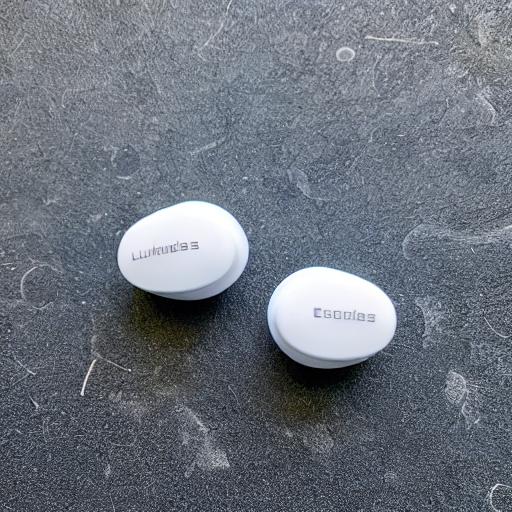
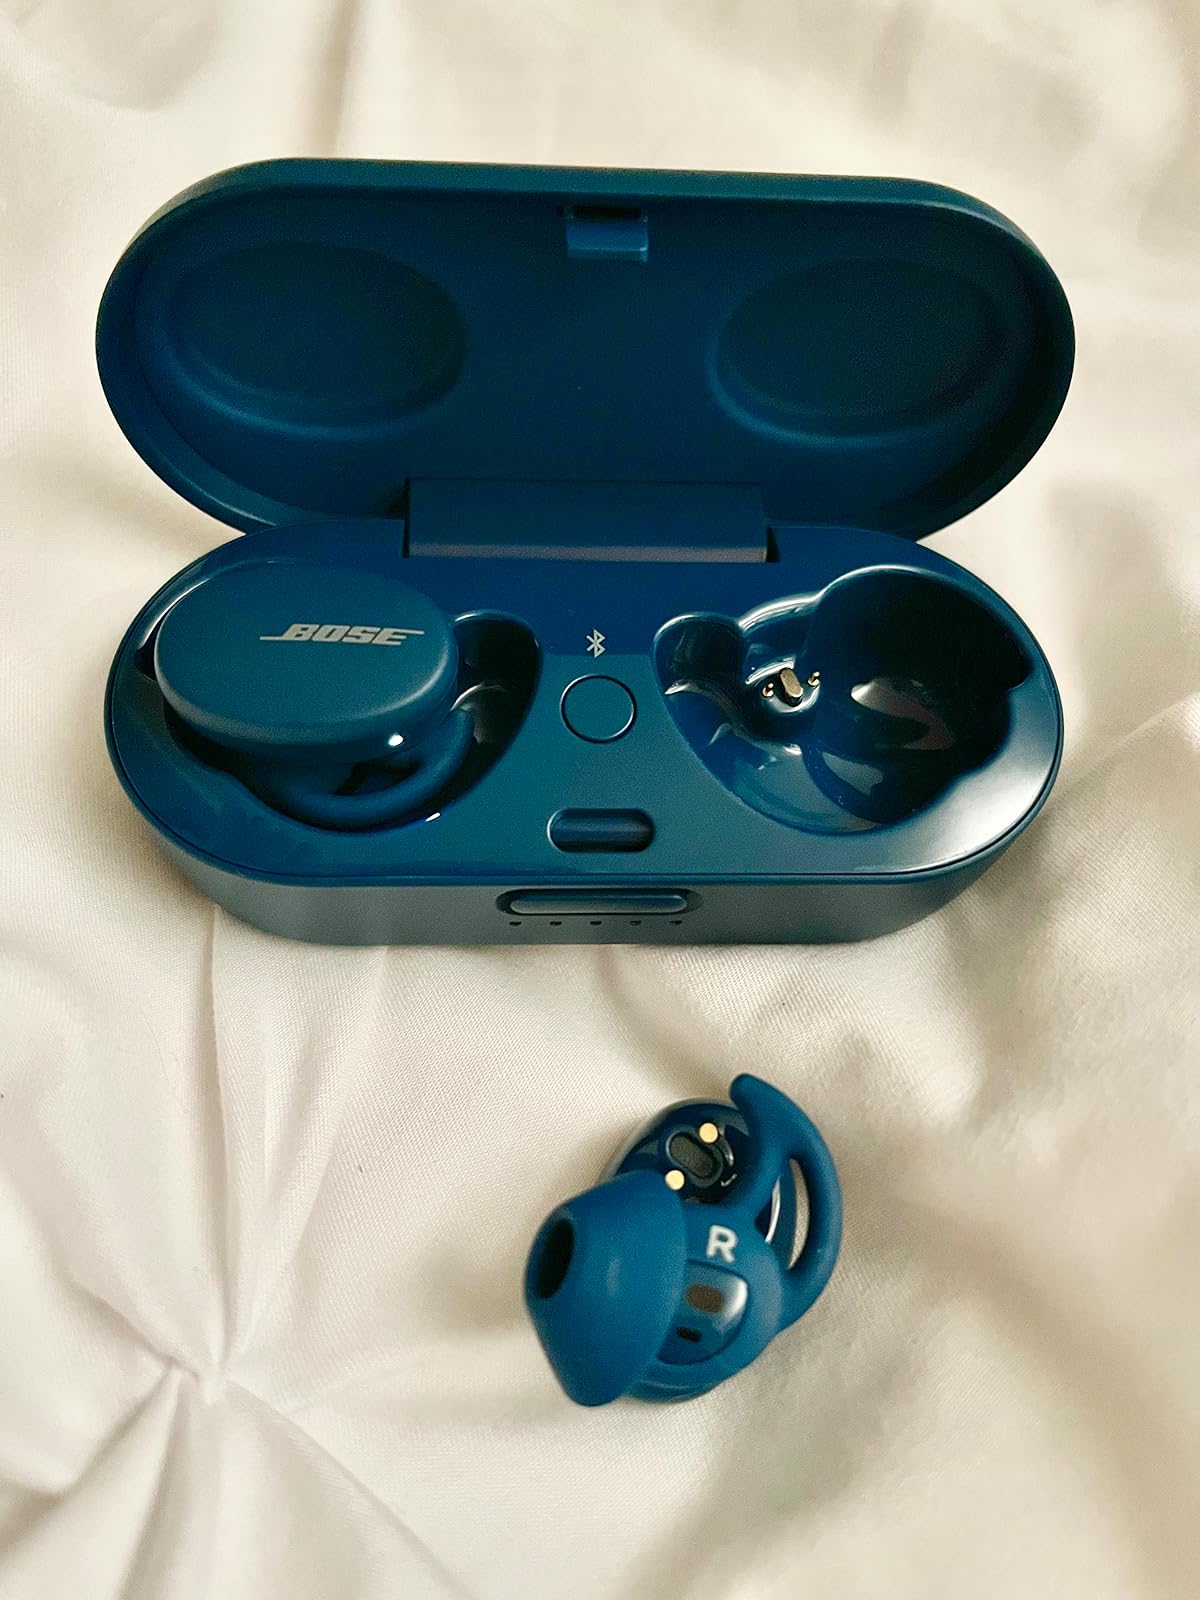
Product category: earbuds
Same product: no